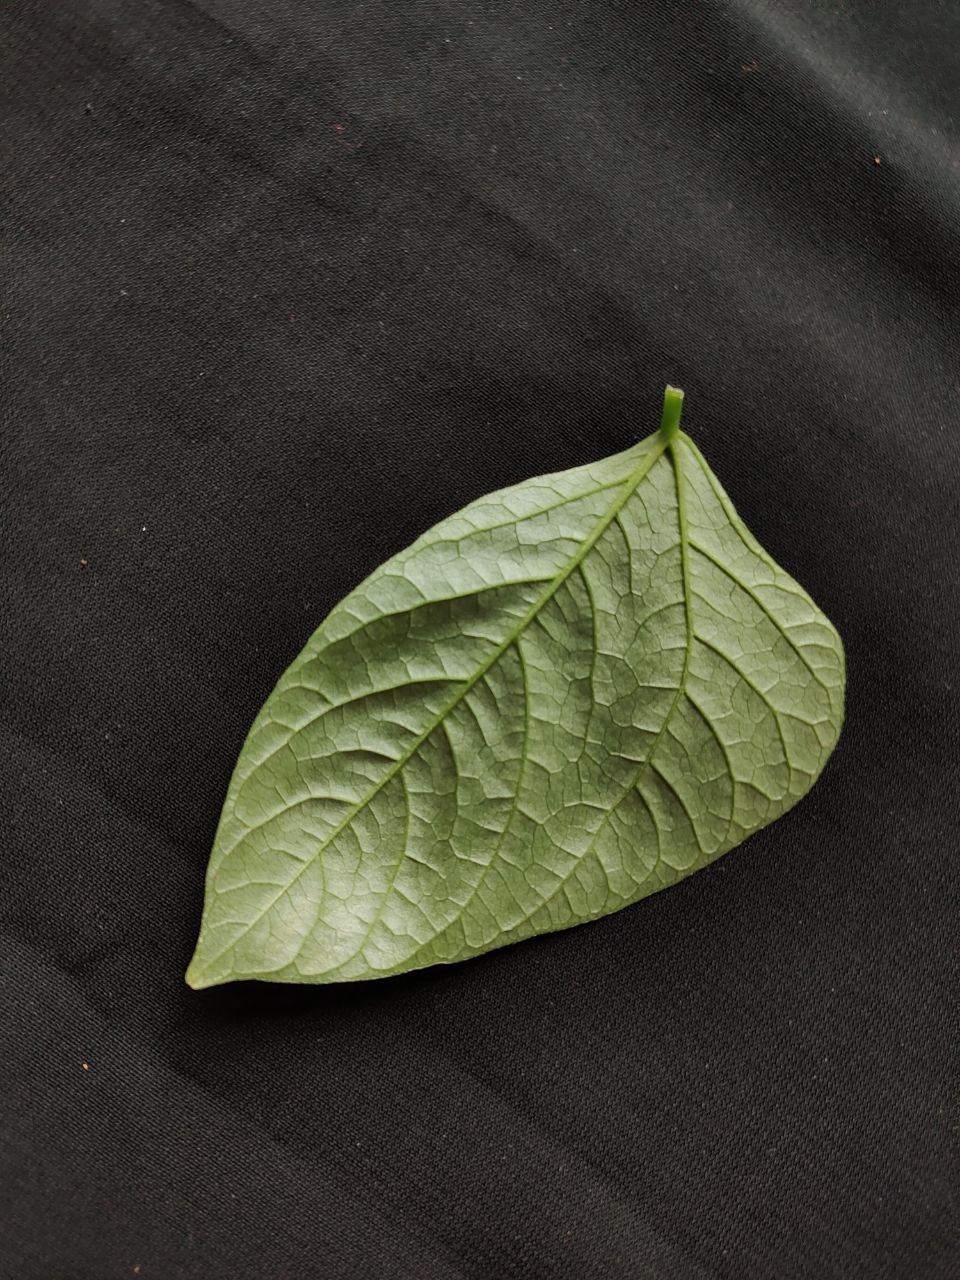
Crop: cowpea
Leaf condition: Fresh Leaf